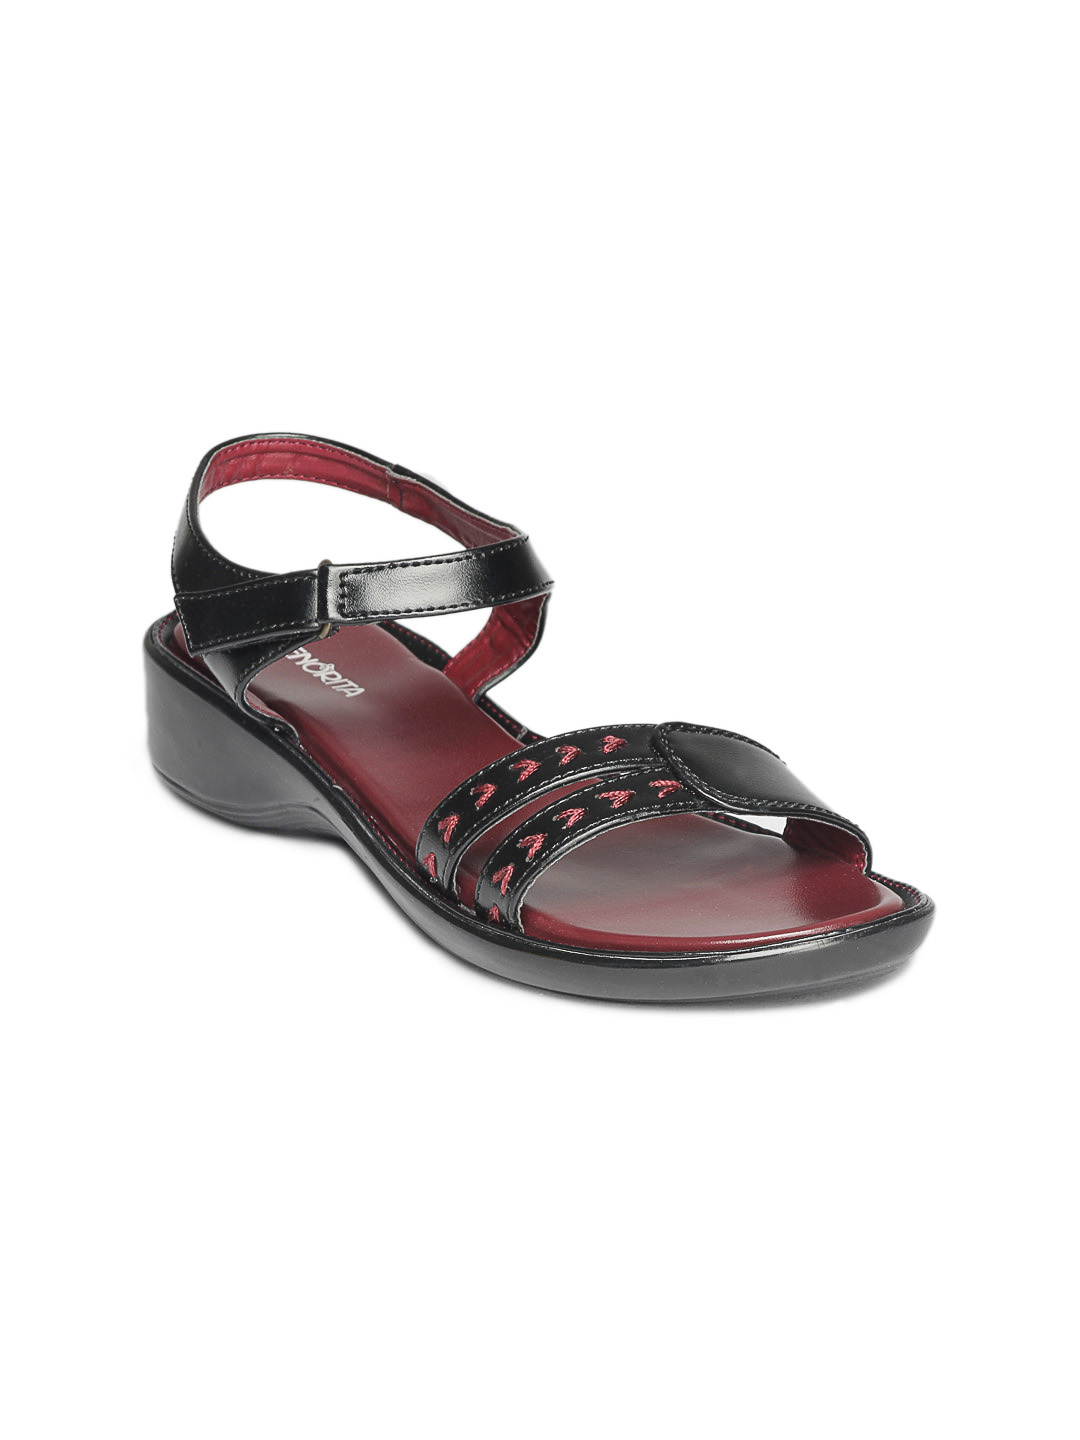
Senorita Women Black Sandals
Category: Footwear / Shoes / Heels
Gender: Women
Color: Black
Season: Summer 2012
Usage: Casual